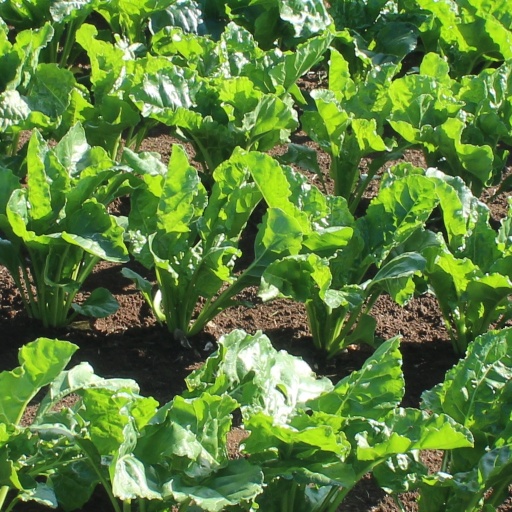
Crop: sugar beet